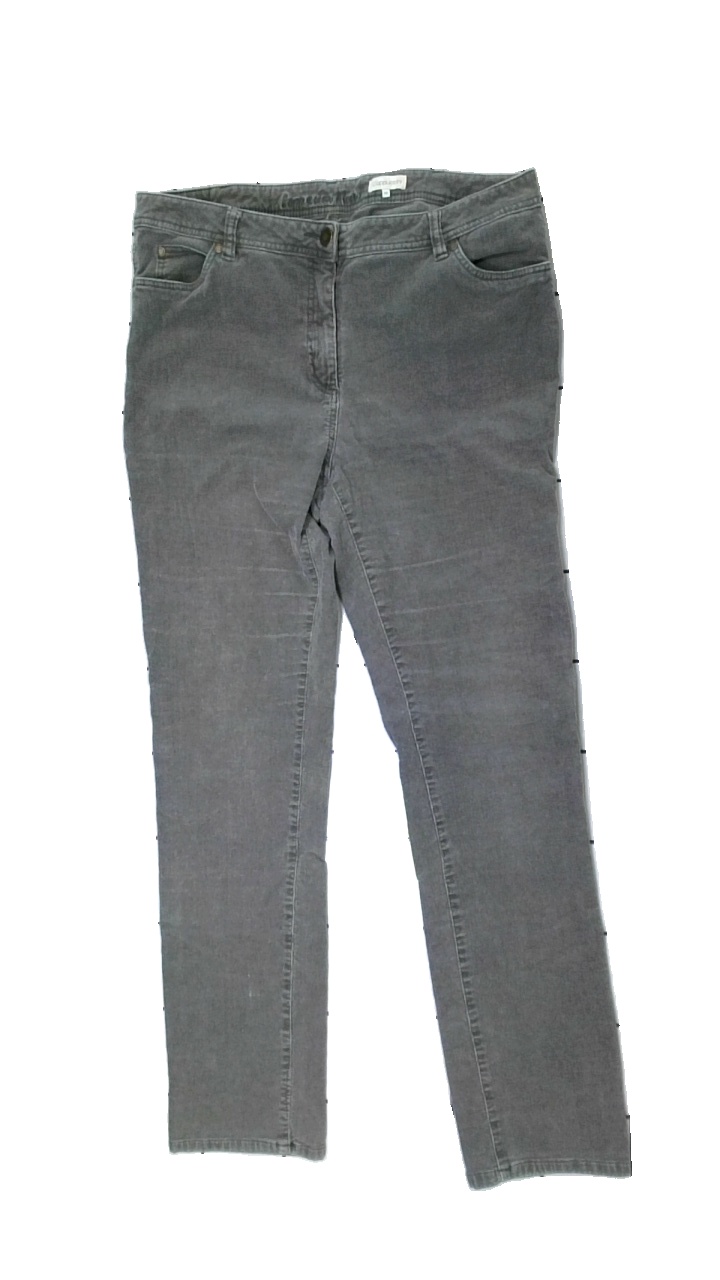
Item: Trousers (Ladies)
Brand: Cappuchini
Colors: Grey
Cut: Regular
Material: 100% cotton
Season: All
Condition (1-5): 2
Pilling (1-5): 2
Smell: Minor
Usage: Export
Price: <50